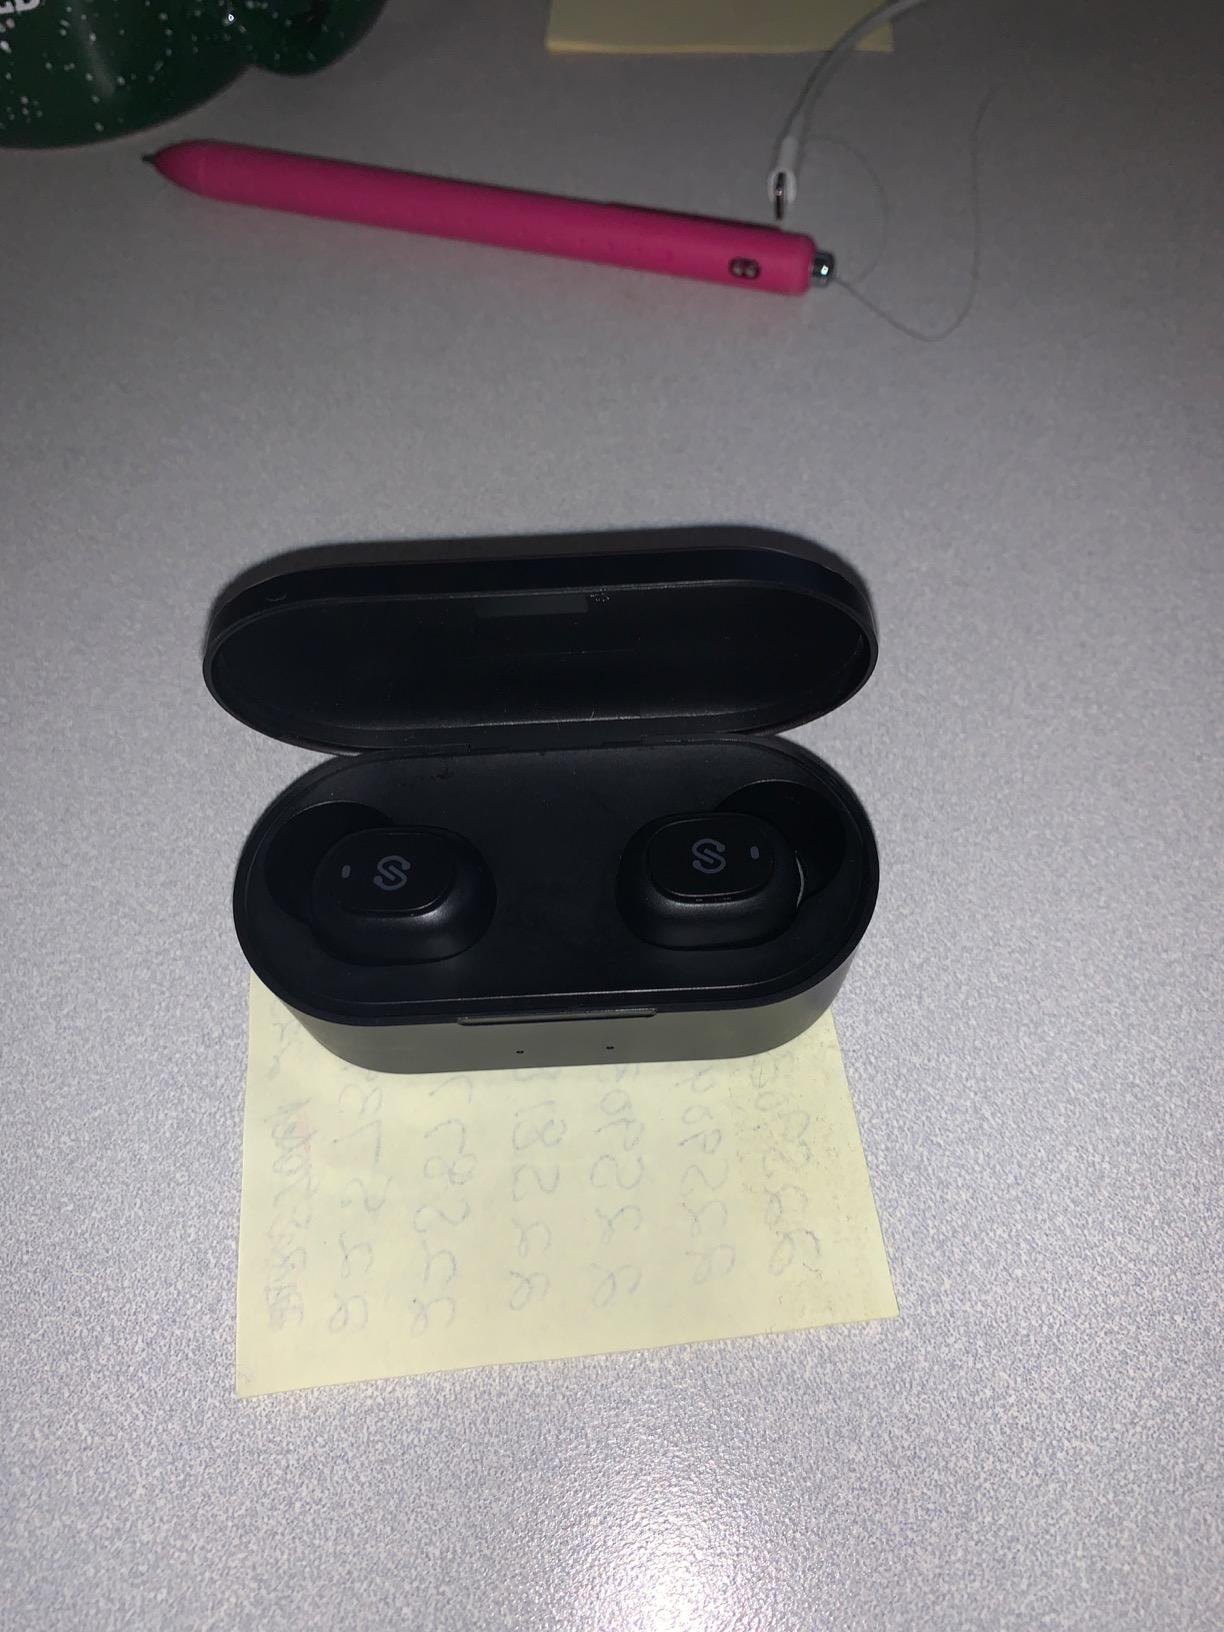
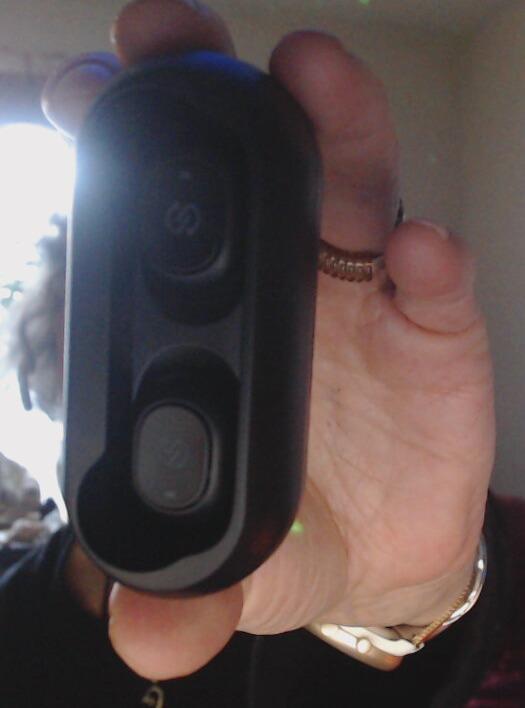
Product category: earbuds
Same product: no